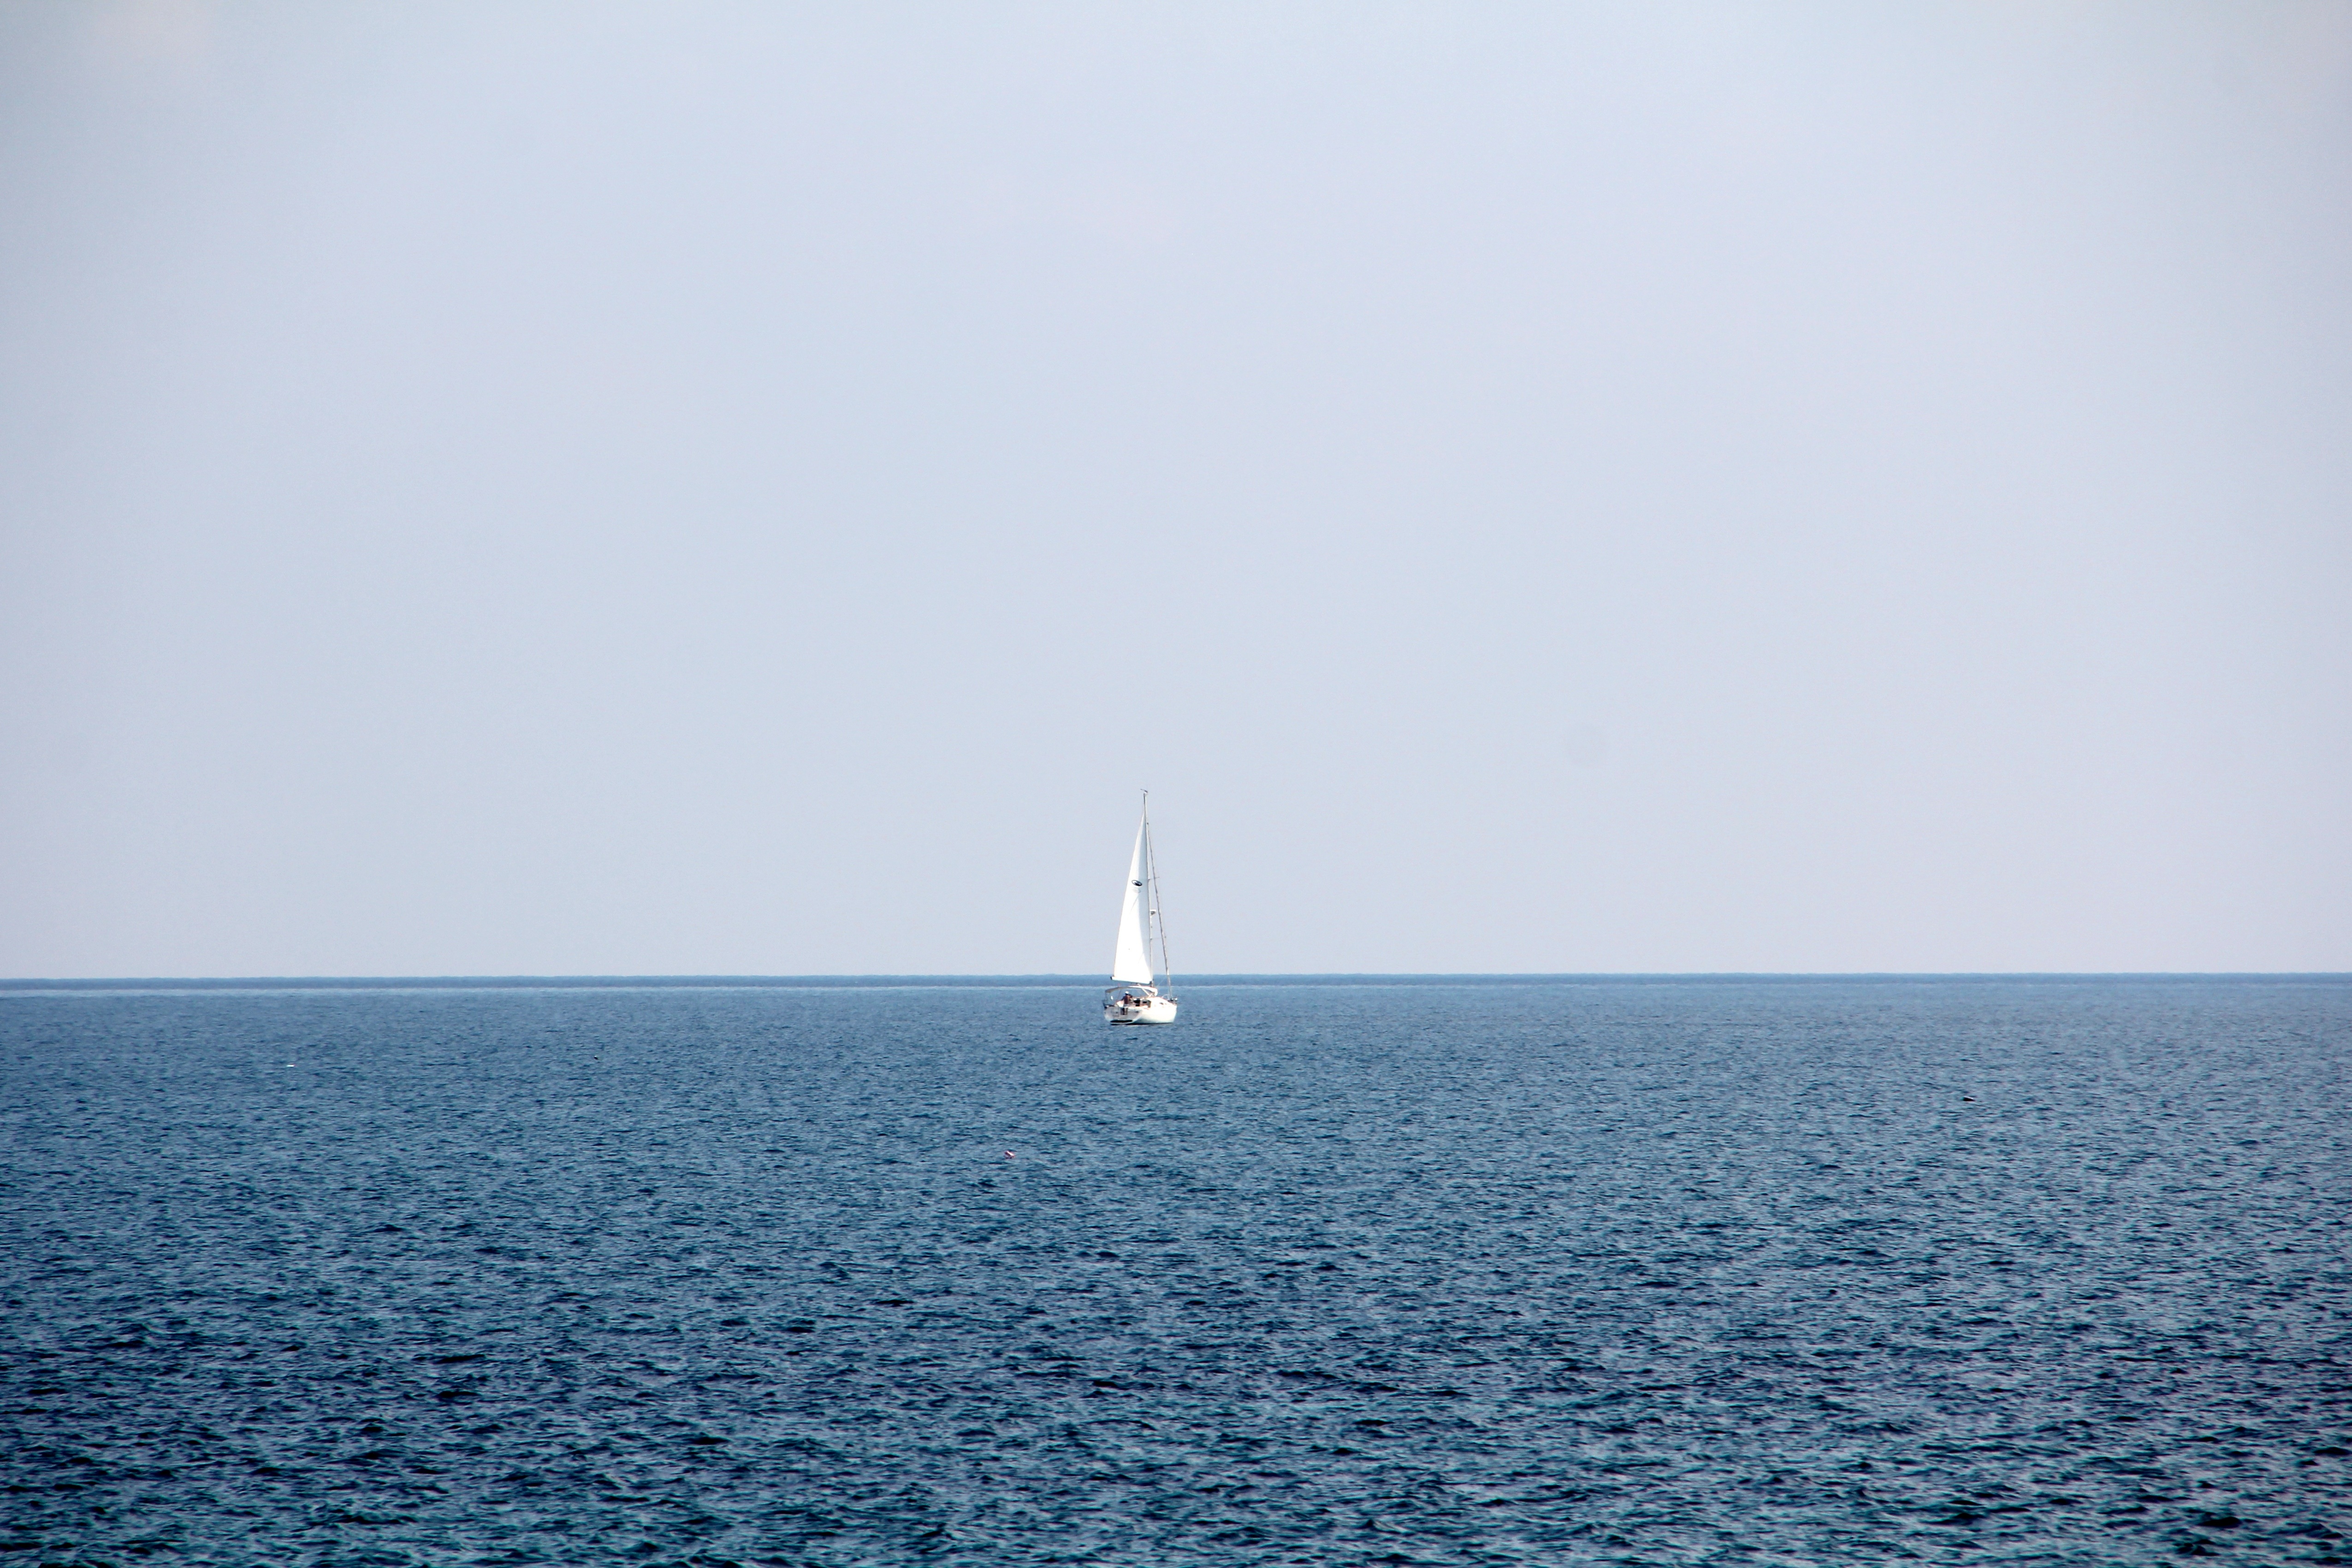
sea, ocean, horizon, boat, wind, ship, vehicle, tower, mast, sailing, yacht, sailboat, sail, sailing vessel, shipping, yachts, sailing boat, atmospheric phenomenon